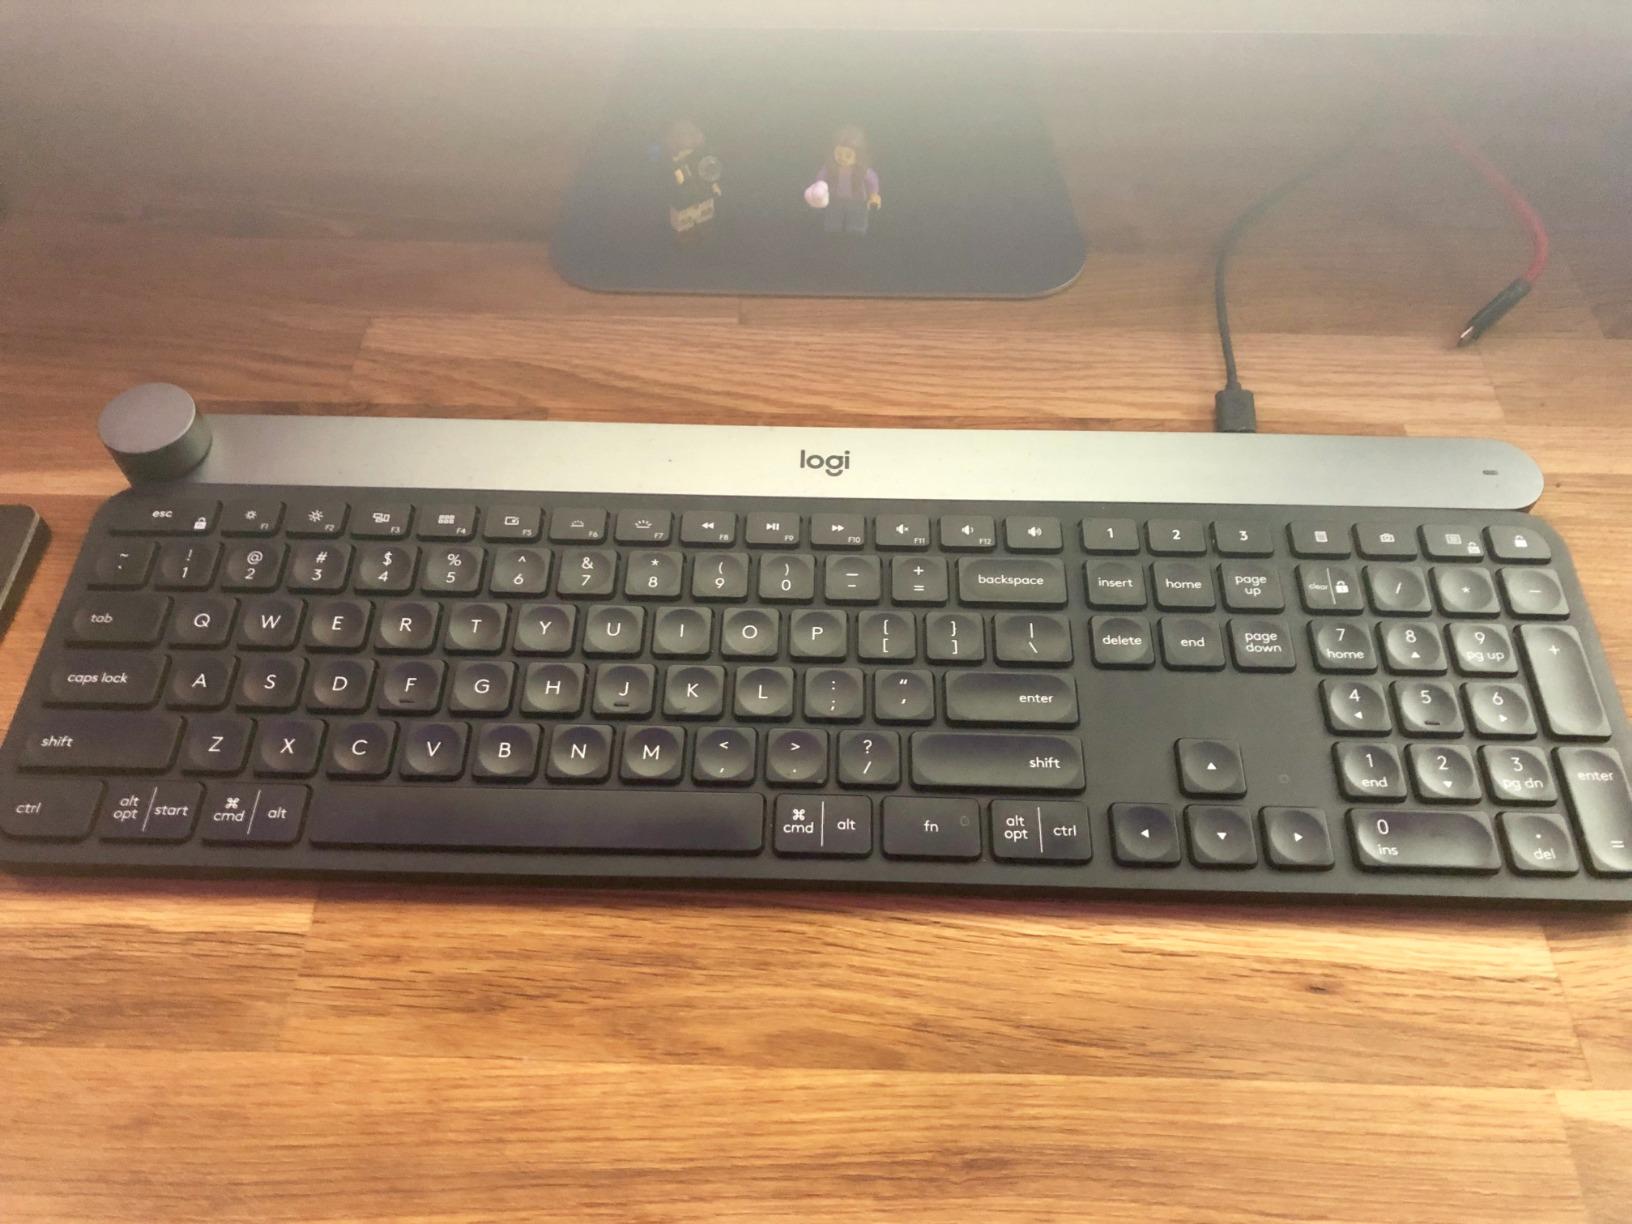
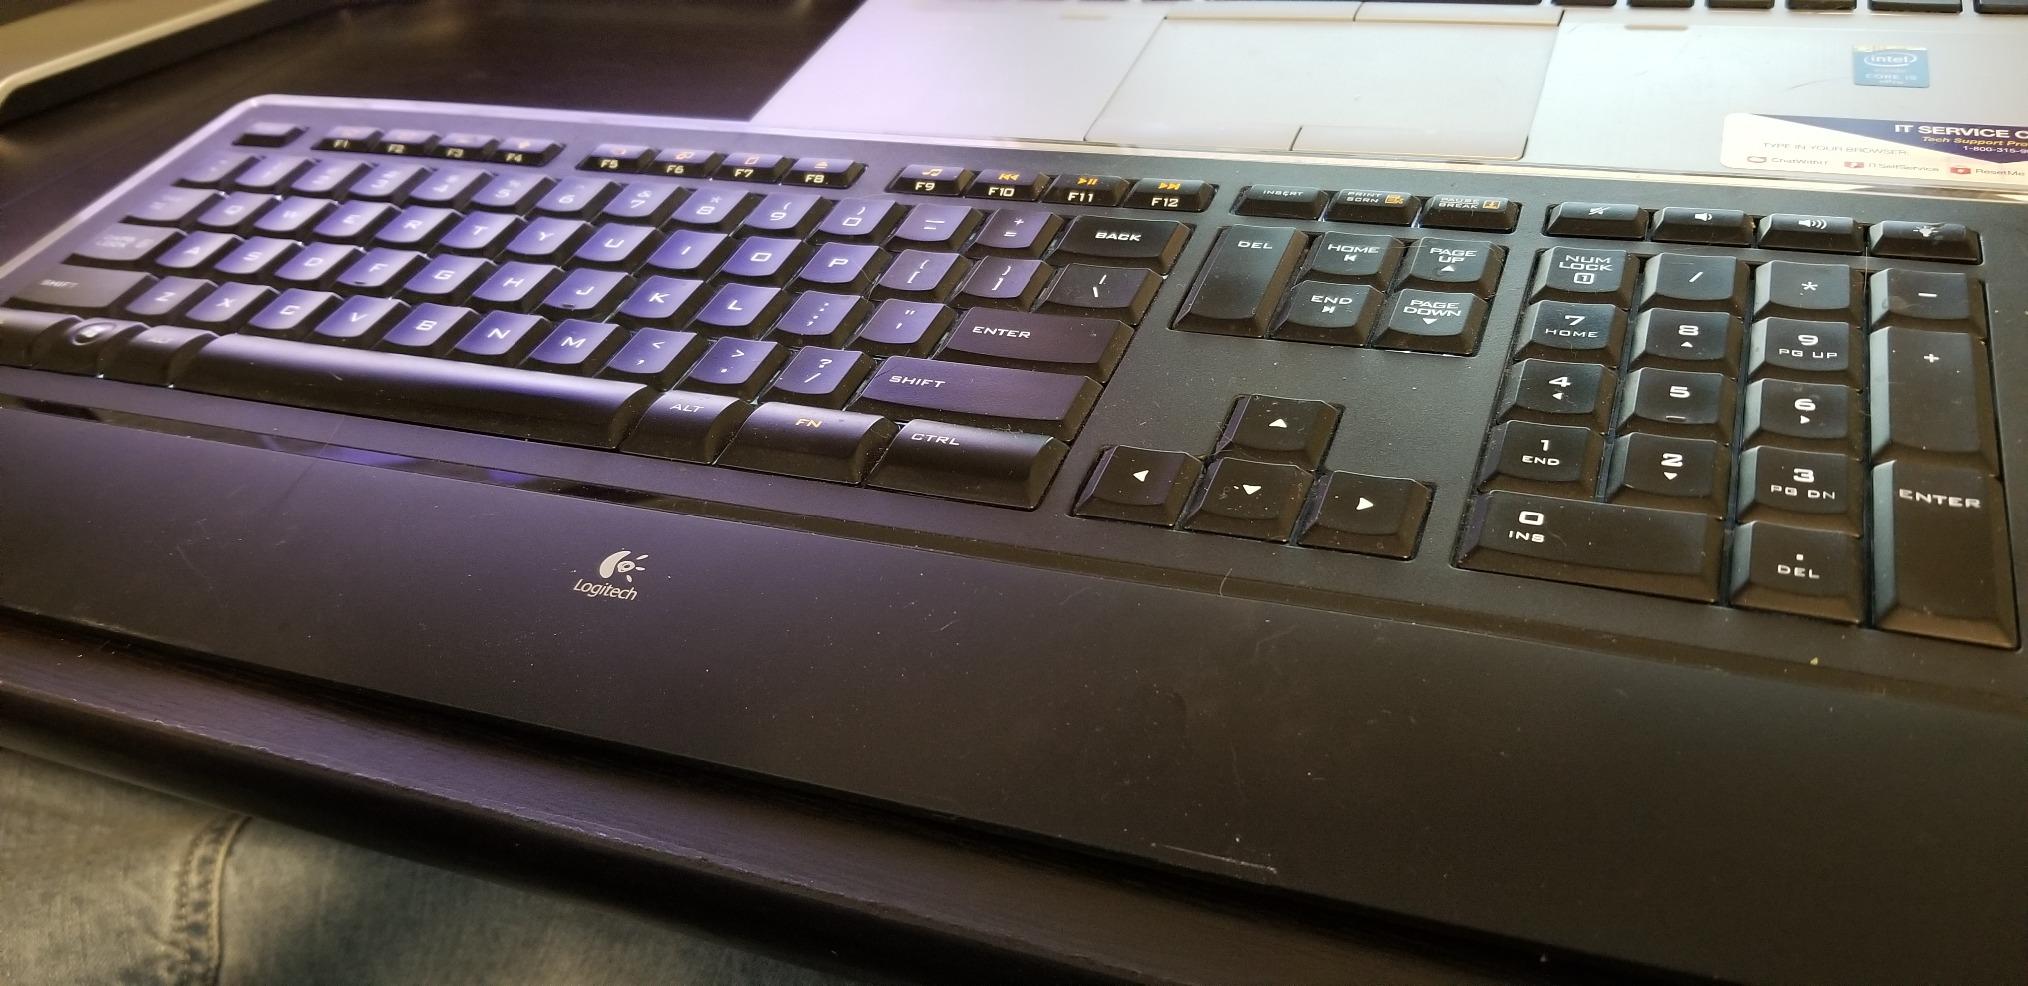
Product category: keyboard
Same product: no